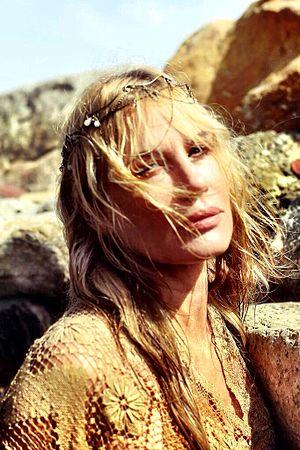
Daryl Hannah est une actrice américaine, née le 3 décembre 1960 à Chicago en Illinois. Elle est surtout connue pour son rôle de Madison, la sirène de Splash, ainsi que celui de Pris dans Blade Runner.
L'affaire Harvey Weinstein est la révélation publique de harcèlements et d'agressions sexuelles commises par Harvey Weinstein, personnalité influente de l'industrie du cinéma américain.